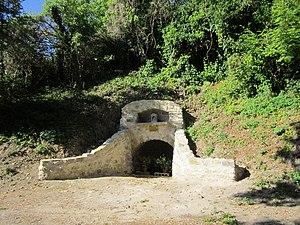
Fontaine construite au XIXe siècle et mise sous la protection de saint Aignan. Cette prise d'eau servait à alimenter le lavoir communal, aujourd'hui détruit. La fontaine a été restaurée en 2015.
Bègues est une commune française, située dans le département de l'Allier en région Auvergne-Rhône-Alpes.